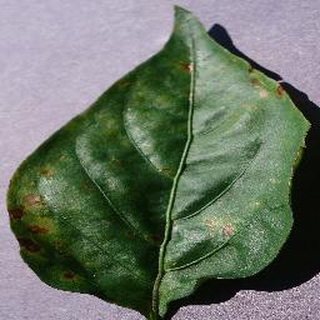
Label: bell_pepper_bacterial_spot